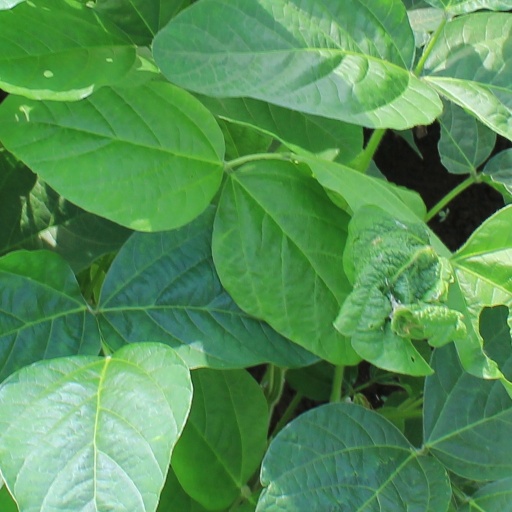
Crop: soybean